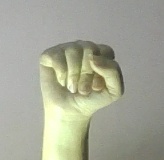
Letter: saad